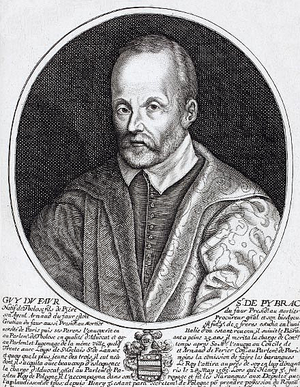
Guy du Faur, seigneur de Pibrac, né en 1529 à Pibrac et mort à Paris le 27 mai 1584, est un poète, magistrat et diplomate français.